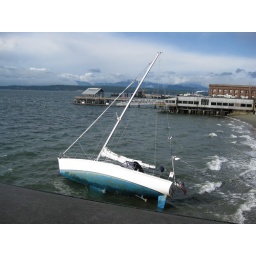
J42 True Love on the sand but some rock all around